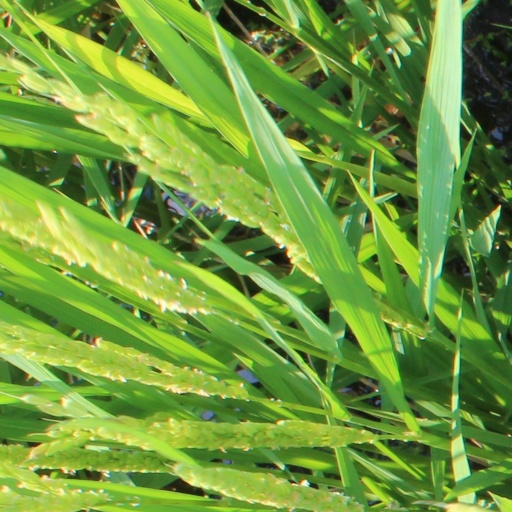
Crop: rice